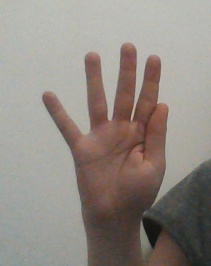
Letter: sheen